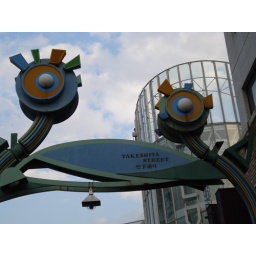
street sign in Harajuku